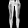
Label: Trouser